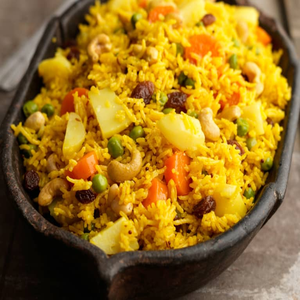
Dish: biryani